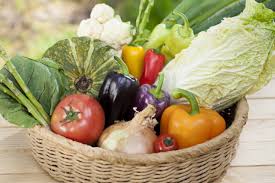
Waste category: biological